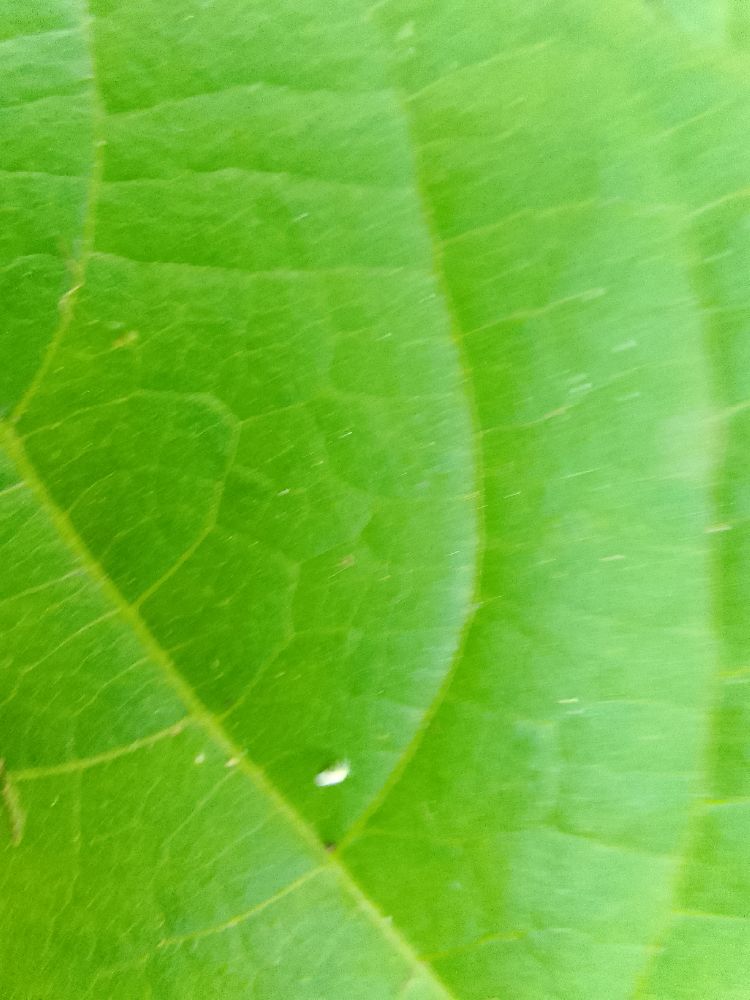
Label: healthy